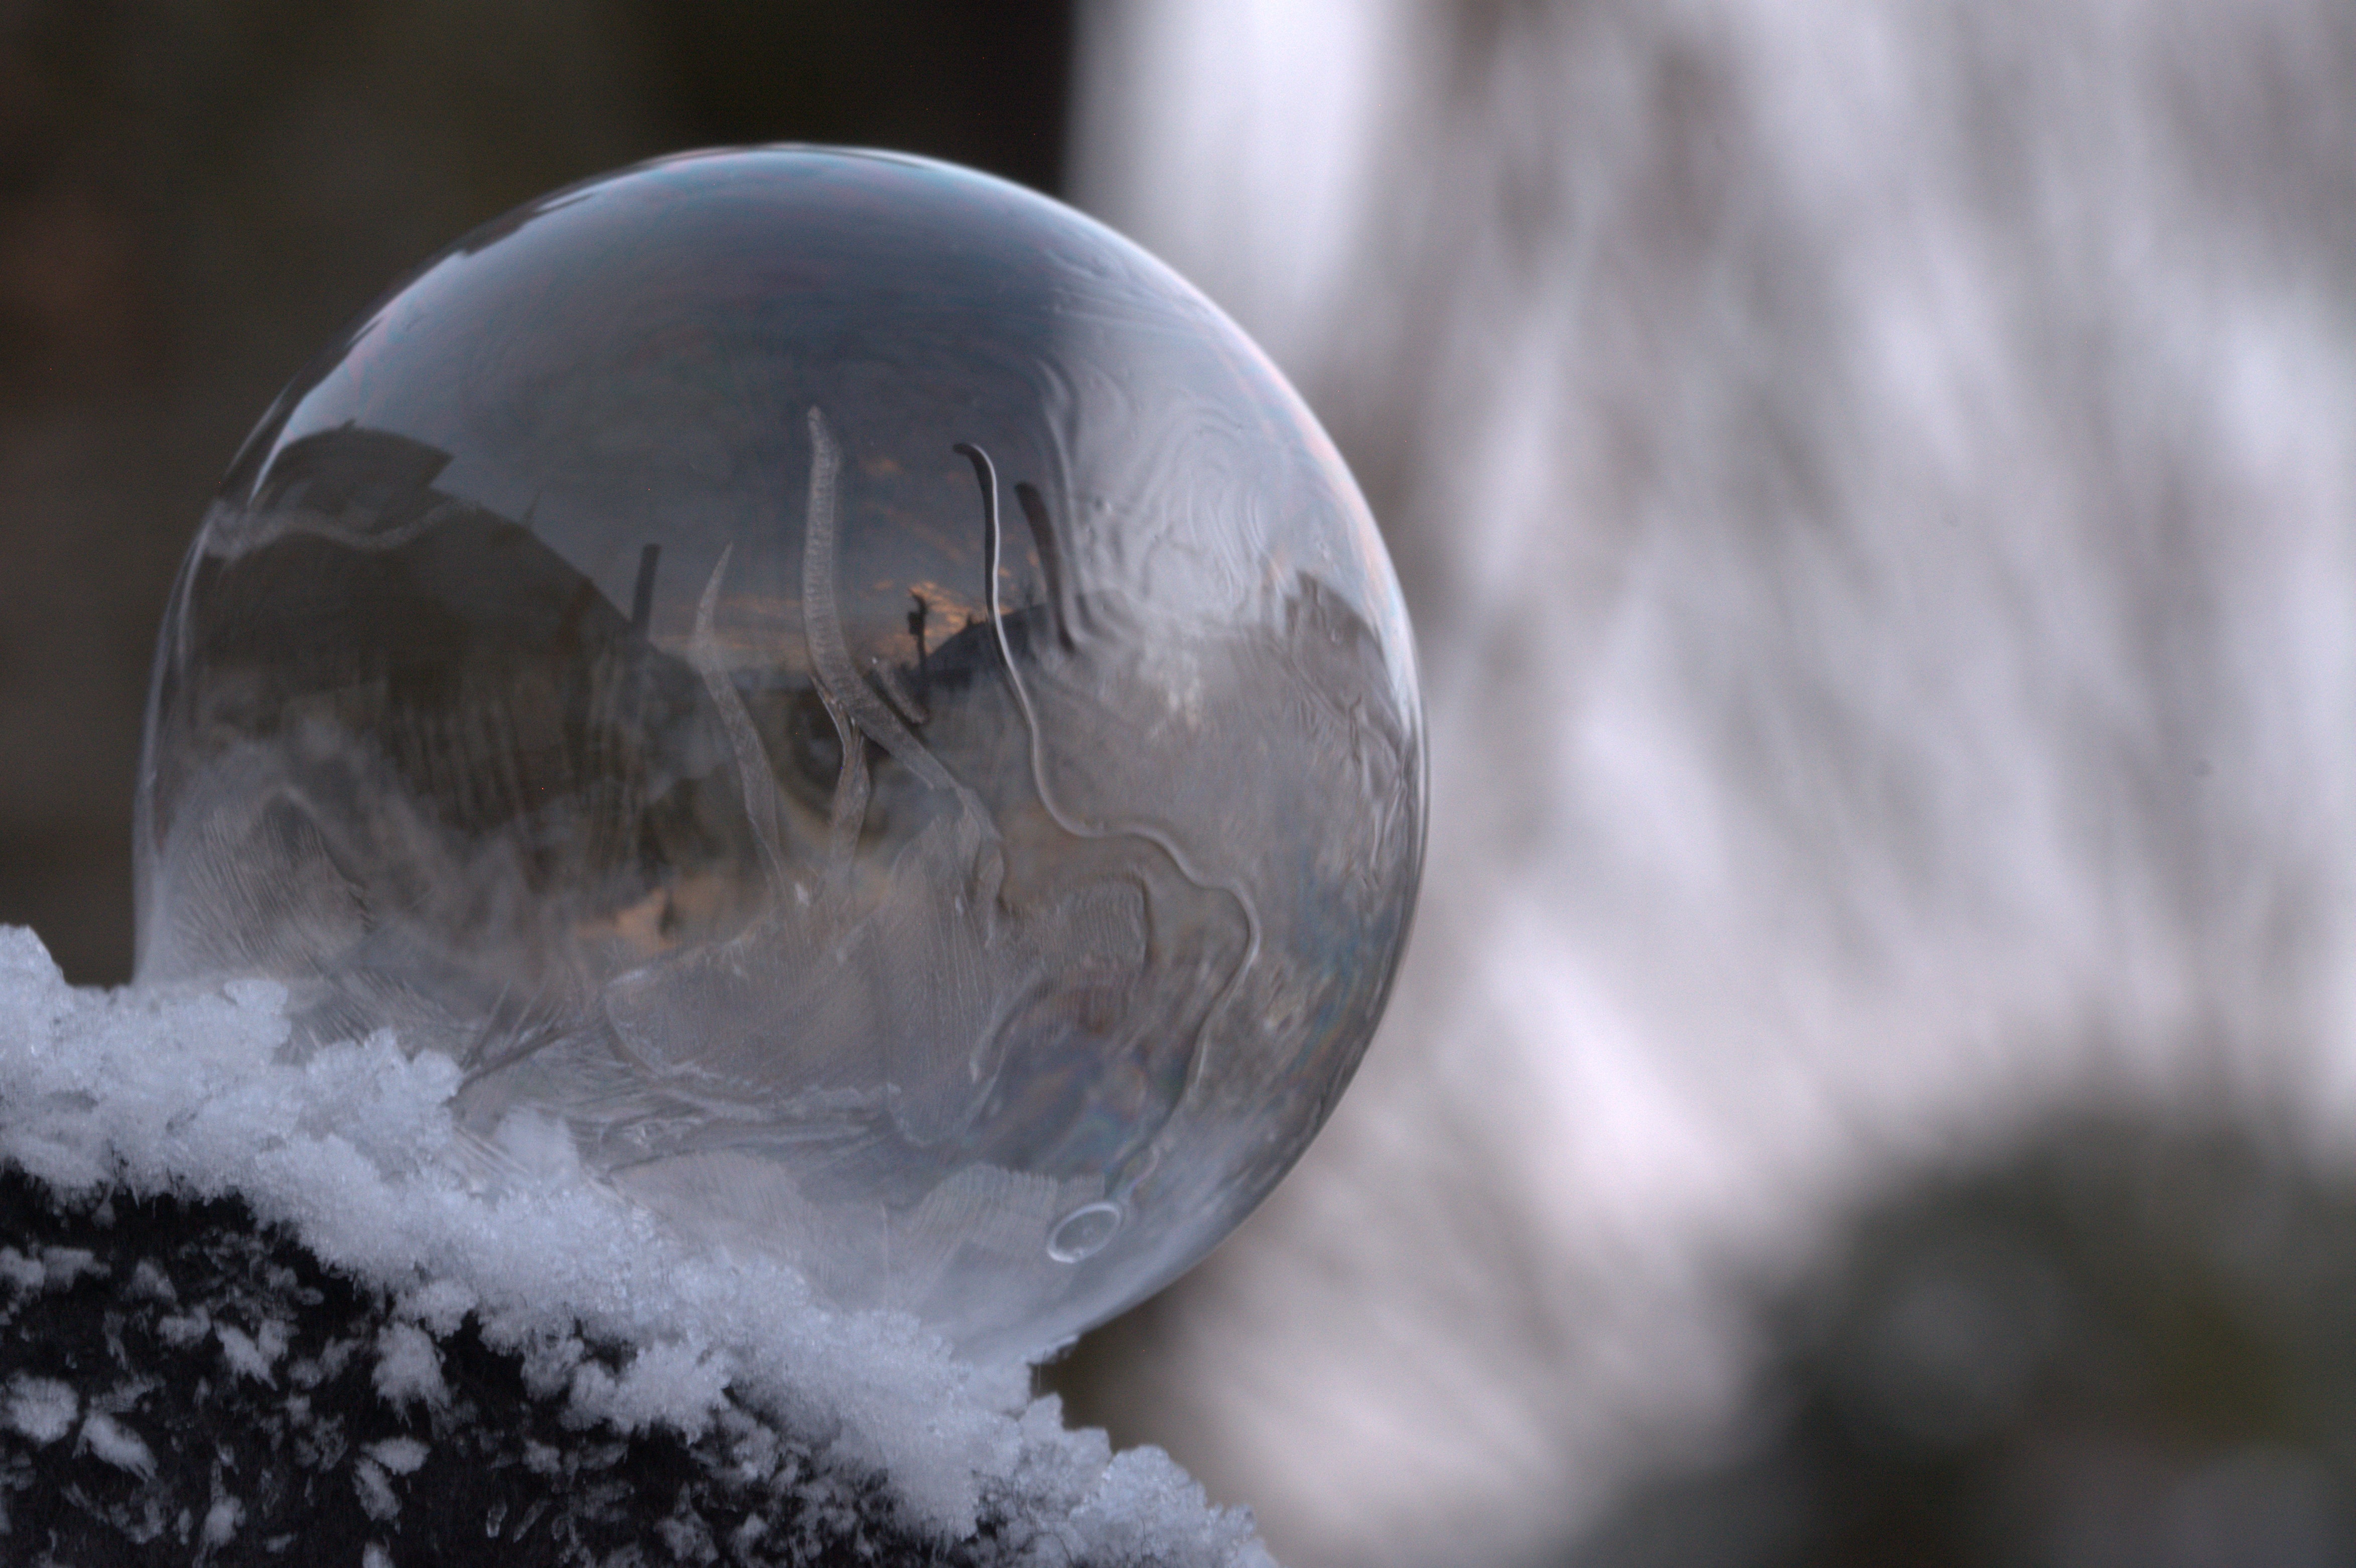
water, snow, cold, winter, structure, sunlight, frost, ice, pattern, reflection, weather, freeze, frozen, season, bubble, close up, ball, sphere, melting, soap bubble, wintry, freezing, macro photography, eiskristalle, frozen bubble, atmosphere of earth, liquid bubble, frosted soap bubble, frost blister, frost globe